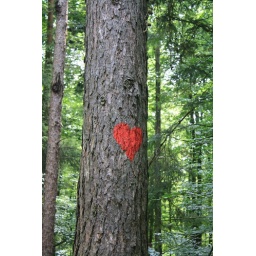
Spot the face in the tree